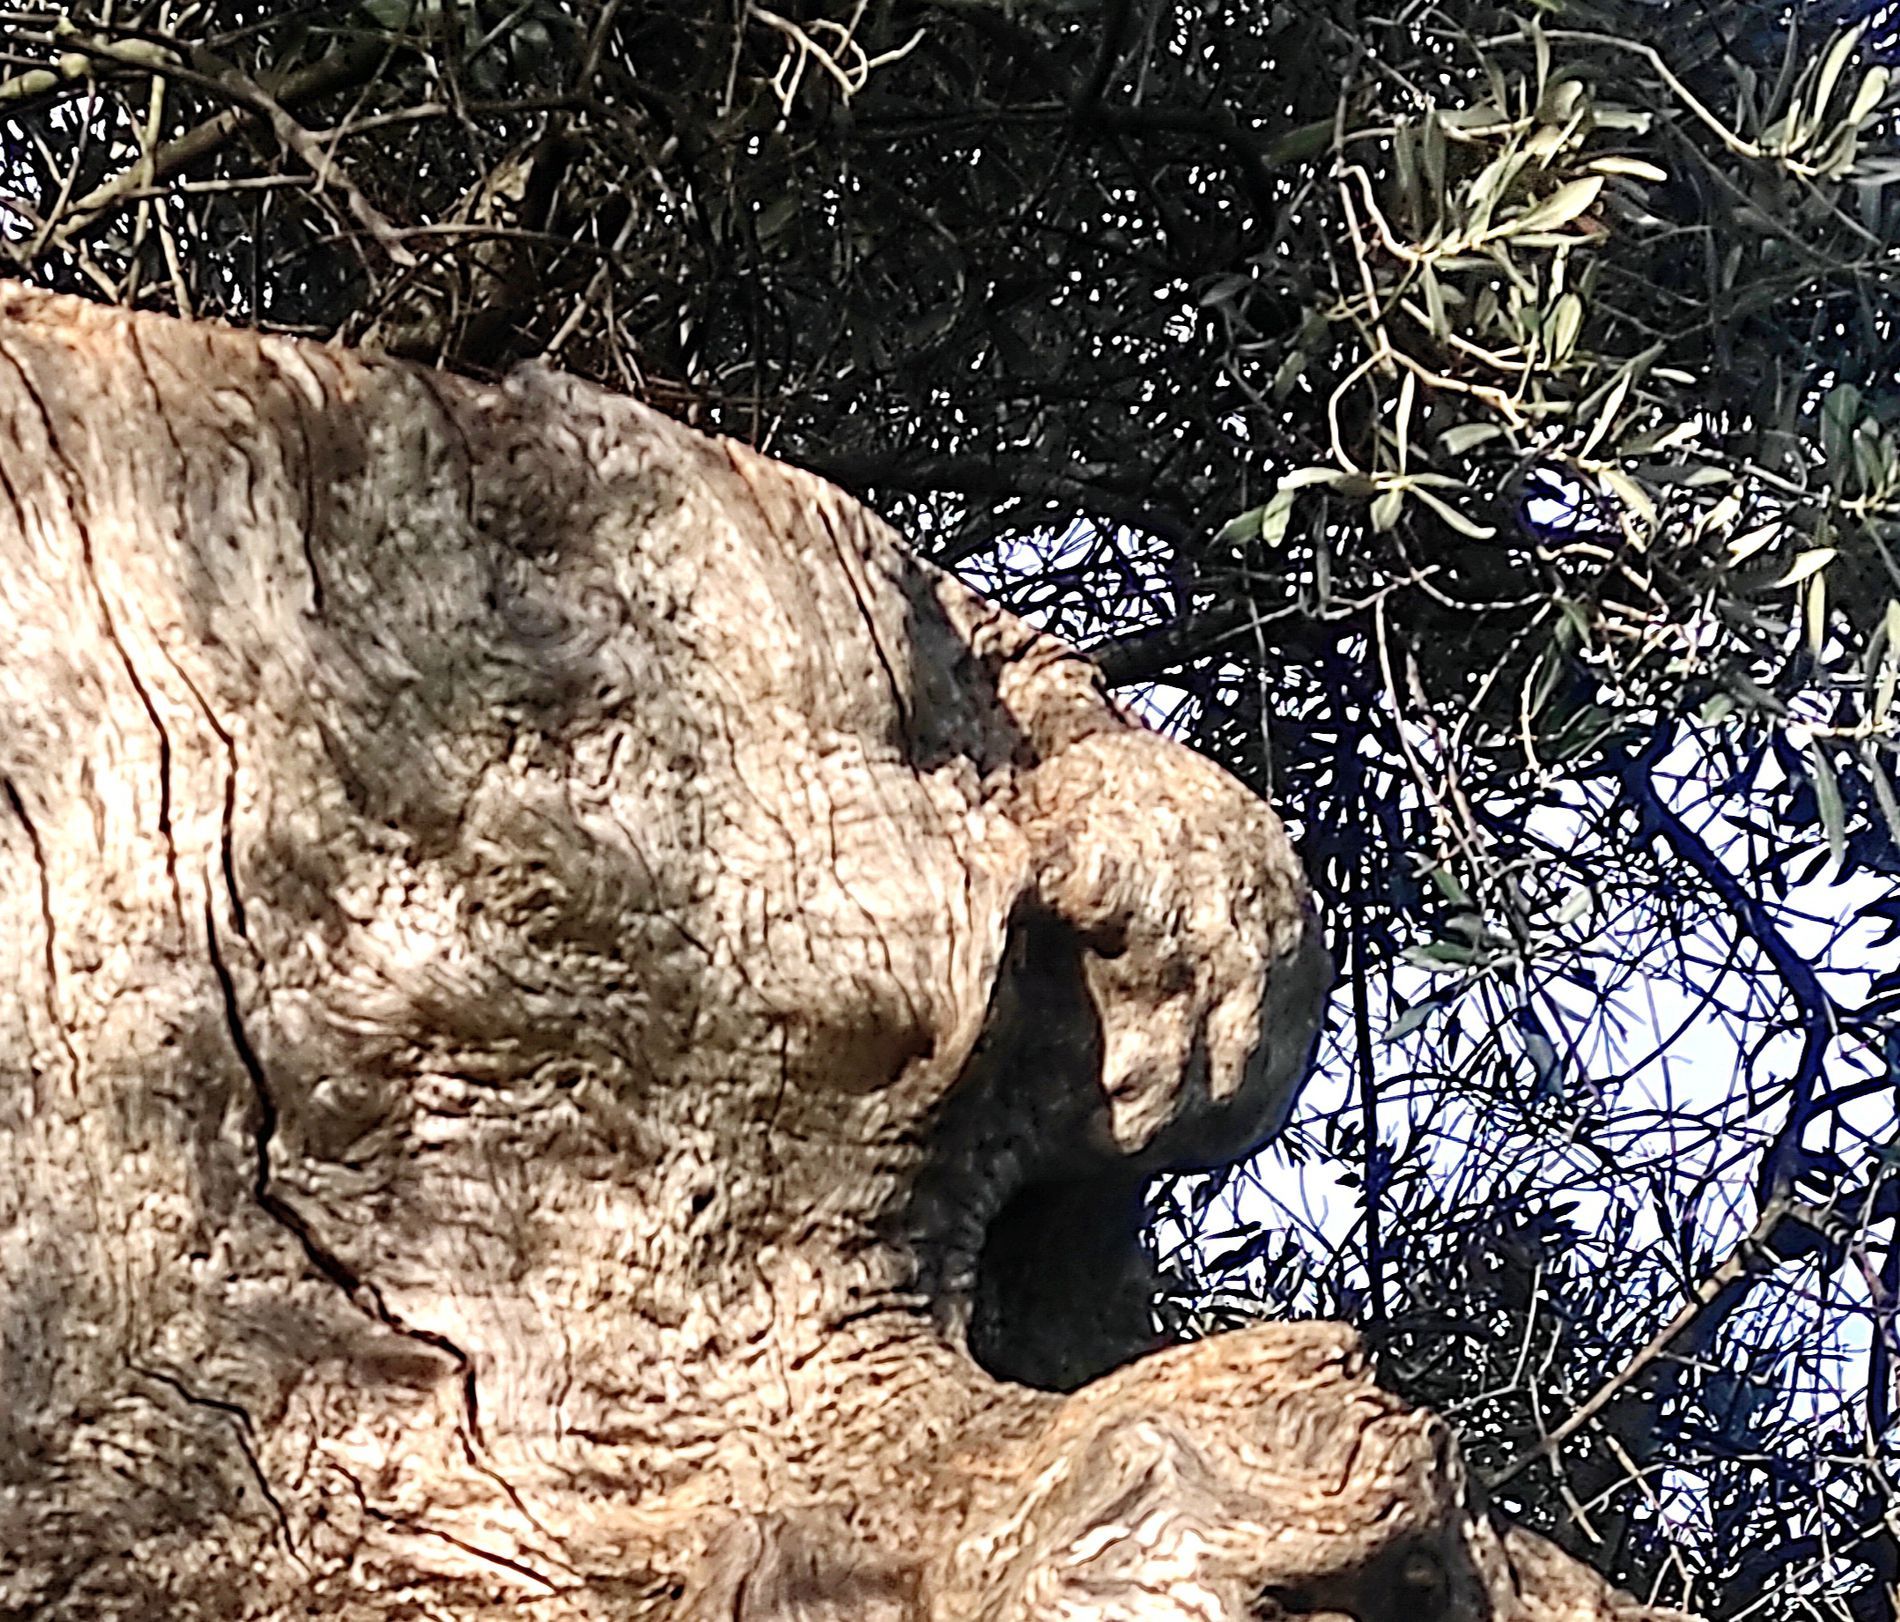
An old furrowed tree trunk.
The image shows a shot taken of an old looking tree trunk that shows signs of age. The background is busy with many tree branches and green leaves.
The image shows a high angle shot taken of a tree trunk and some tree branches in the background. The Image's colors are unsaturated and pale, helping the viewer to focus more on the details of the old trunk. The image evokes a sense of age, stillness, and the power of nature.
Labels: Plant, Tree, Tree Trunk, Wood, Animal, Bear, Mammal, Wildlife, Archaeology, Panther, Vegetation, tree branches
Camera: Xiaomi Redmi Note 9 Pro
Aperture: F1.9
Exposure: 1/1144 sec
ISO: 100
Focal length: 5.4 mm